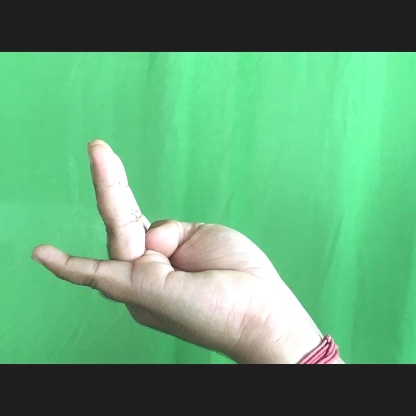
Mudra: Chaturam